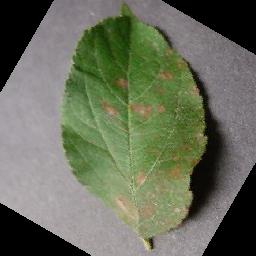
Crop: apple
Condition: cedar_rust